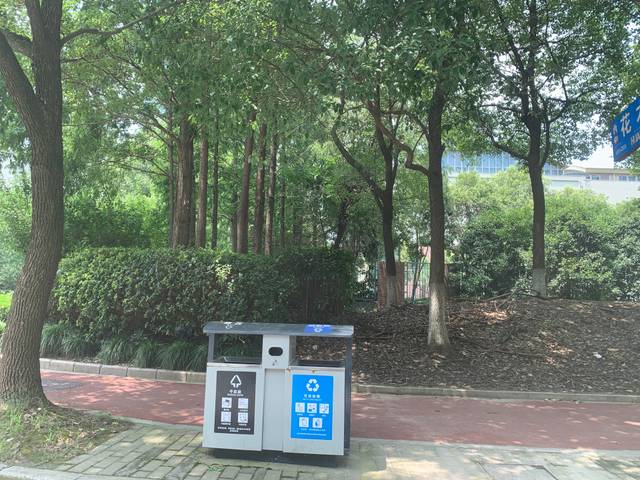
Region: China
Coordinates: 31.215, 121.535